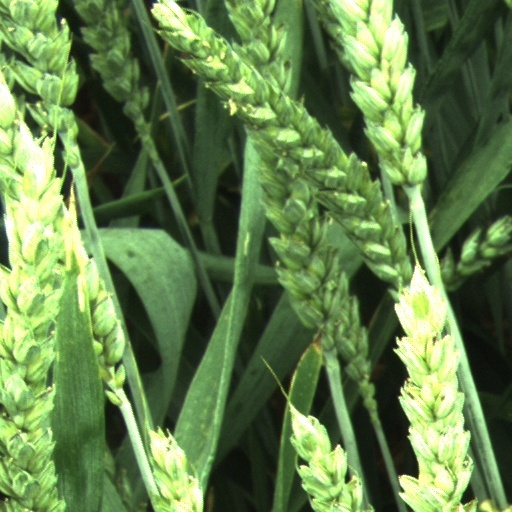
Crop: wheat